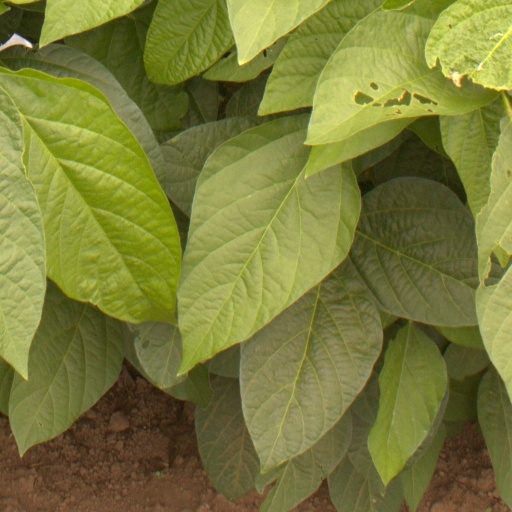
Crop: soybean